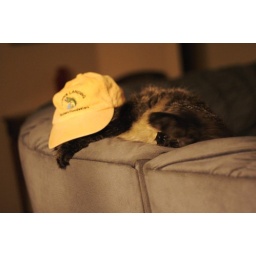
cat in the hat